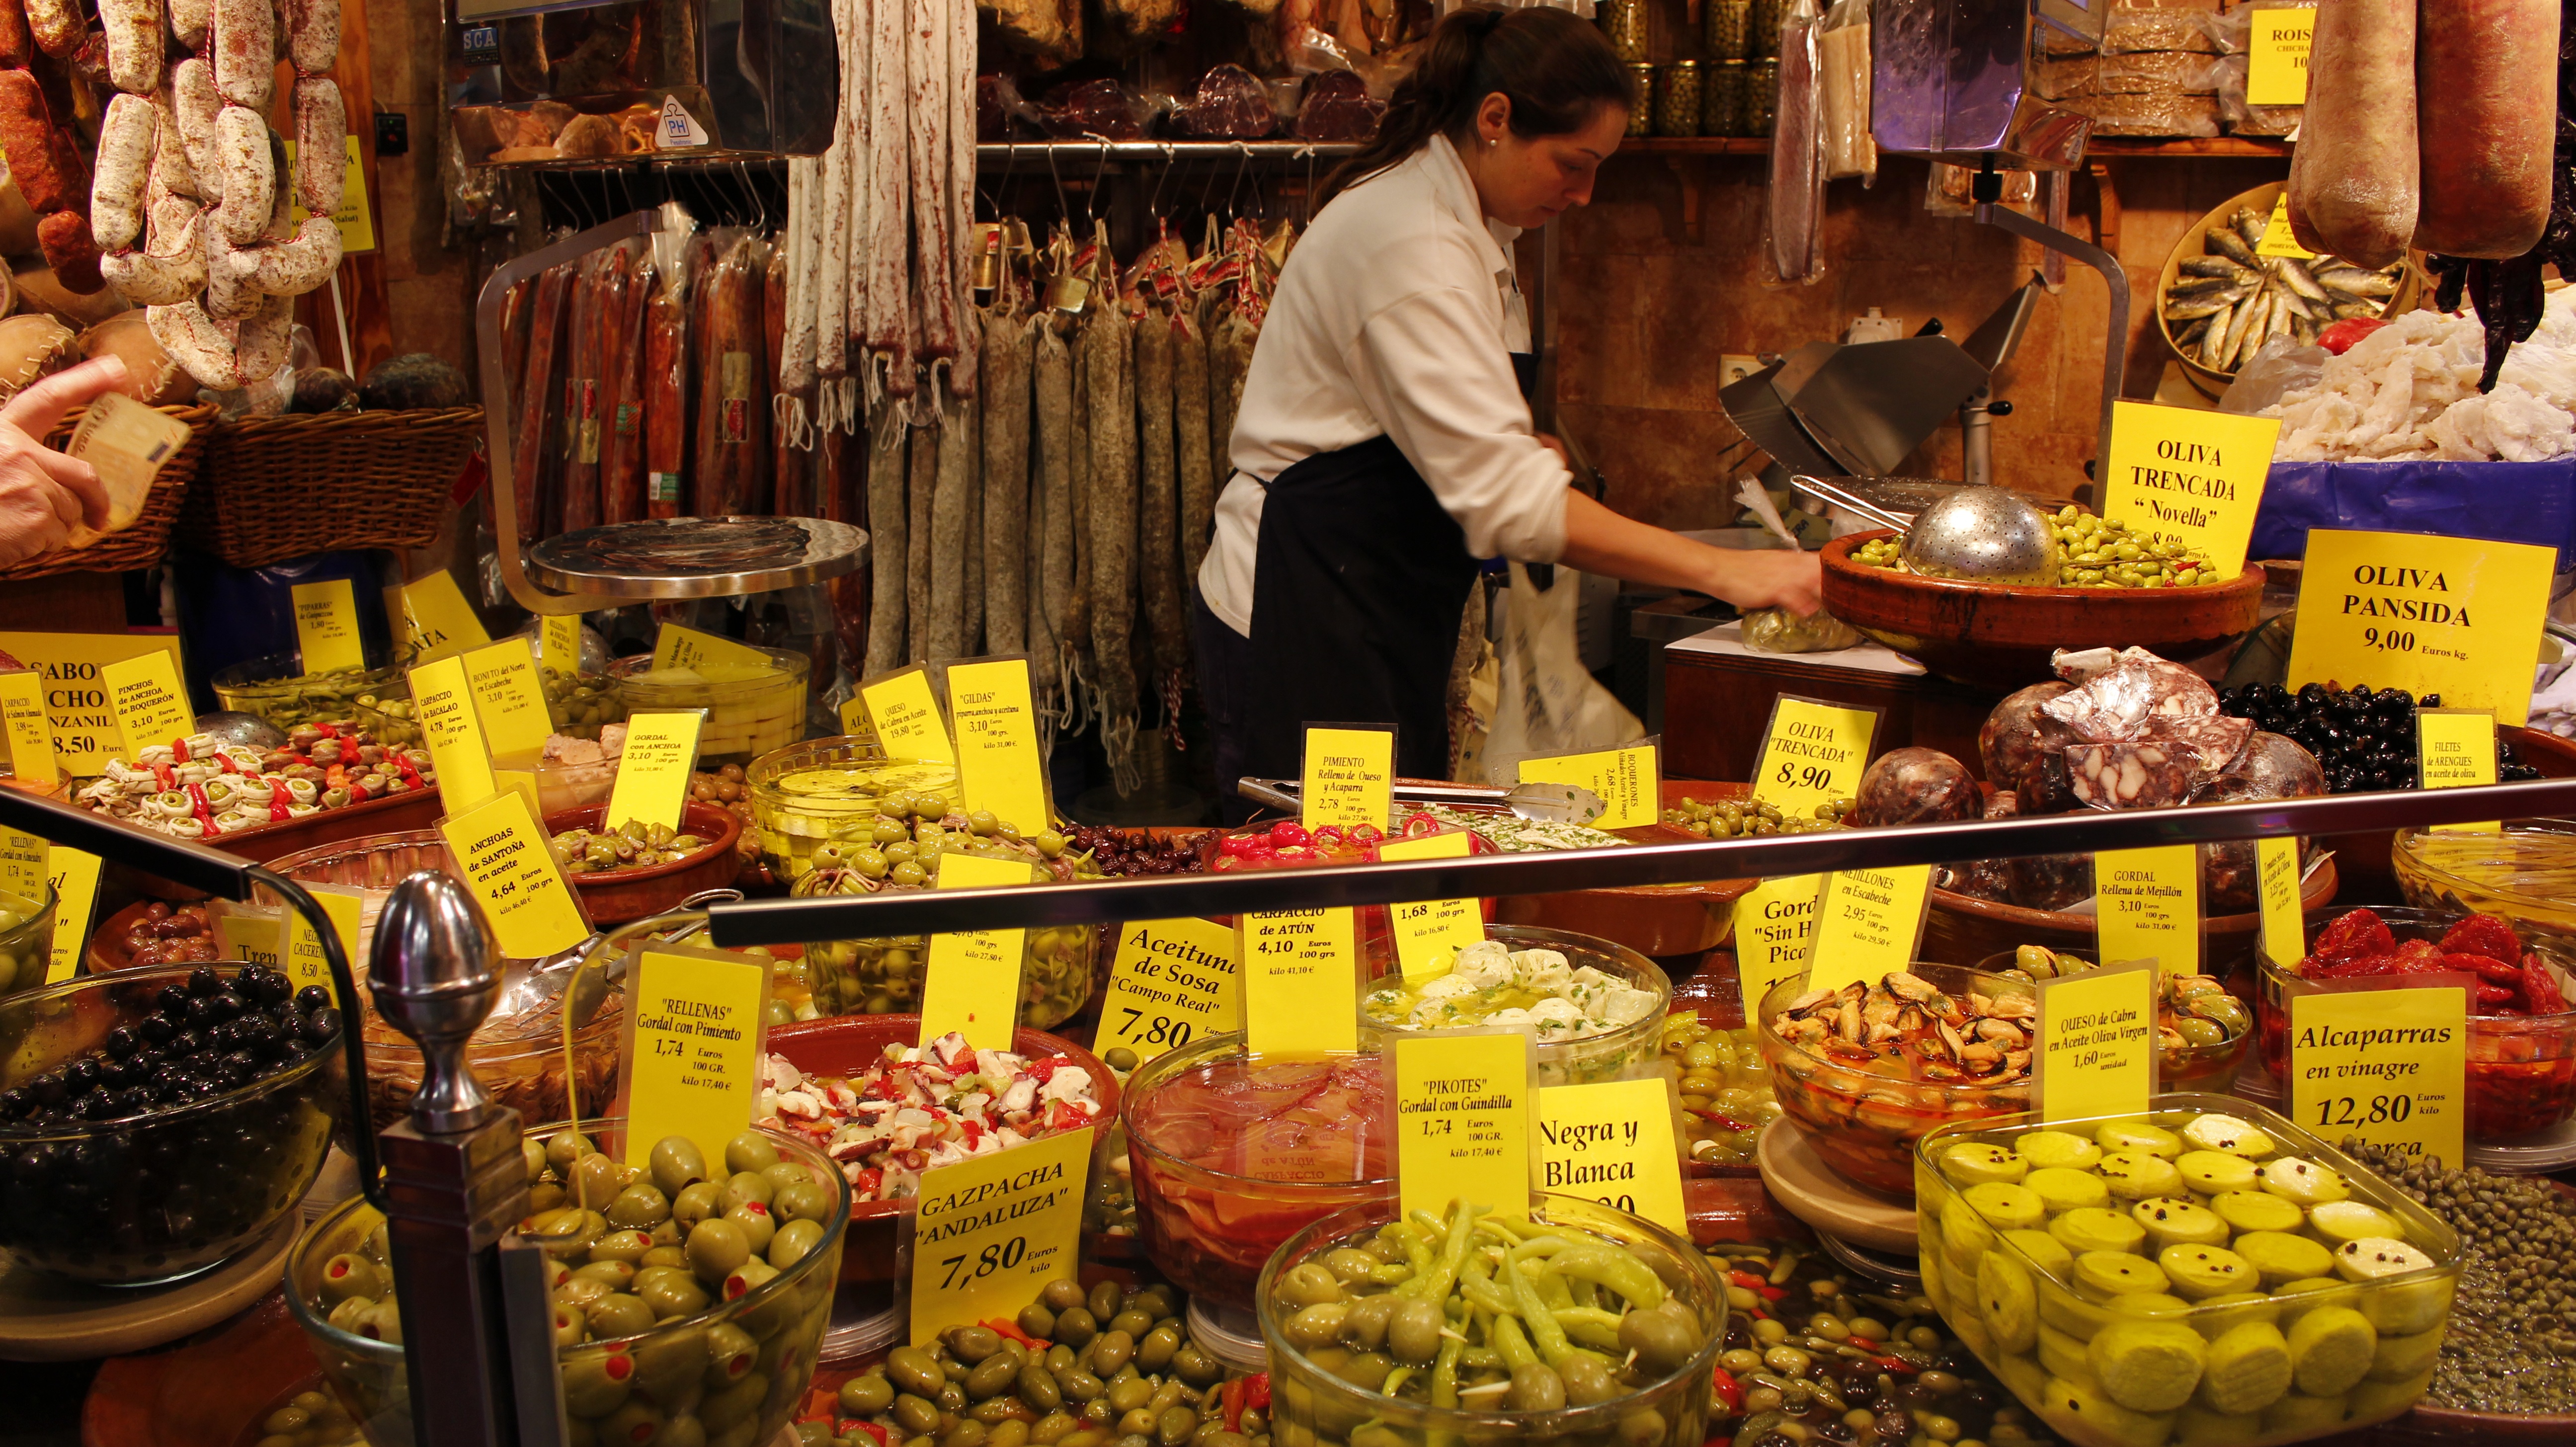
city, food, vendor, produce, bazaar, market, marketplace, public space, stall, vegetables, grocery store, delicatessen, ham, olive, retail, charcuterie, patisserie, palma, whole food, human settlement, greengrocer